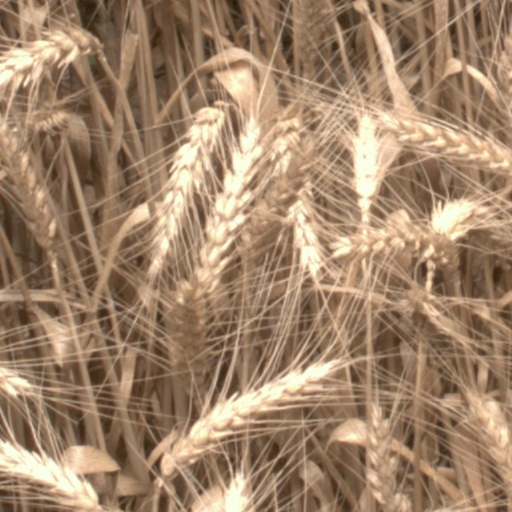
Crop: wheat